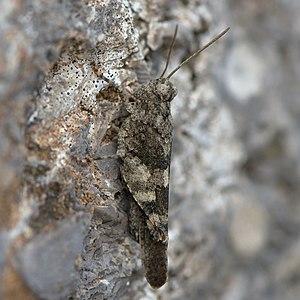
Oedipoda germanica est une espèce d'insectes orthoptères de la famille des Acrididae. Il peut être nommé Criquet à ailes rouges, Criquet rouge, Œdipode rouge...